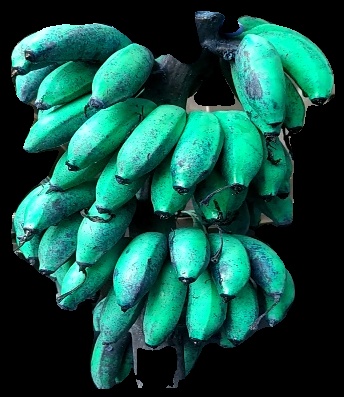
Variety: rasbale
Grade: grade3